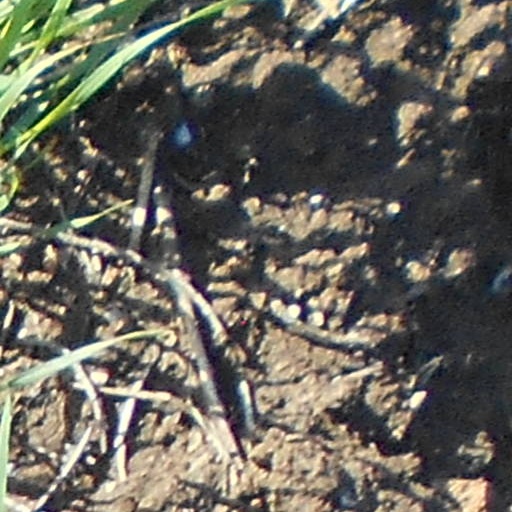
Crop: wheat